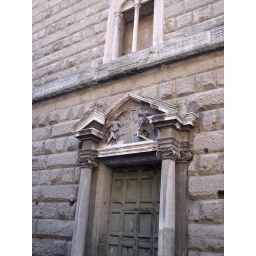
A door to an old building in Rome, Italy